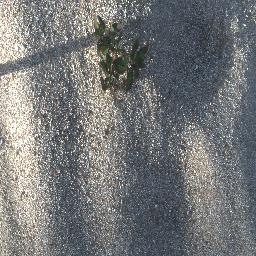
Label: negative